Massachusetts Senate's 3rd Middlesex district

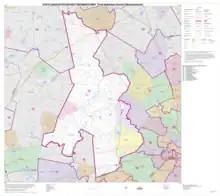
Map of Massachusetts Senate's 3rd Middlesex district, based on the 2010 United States census.

Massachusetts Senate's 3rd Middlesex district in the United States is one of 40 legislative districts of the Massachusetts Senate. It covers portions of Middlesex county. Democrat Mike Barrett of Lexington has represented the district since 2013.